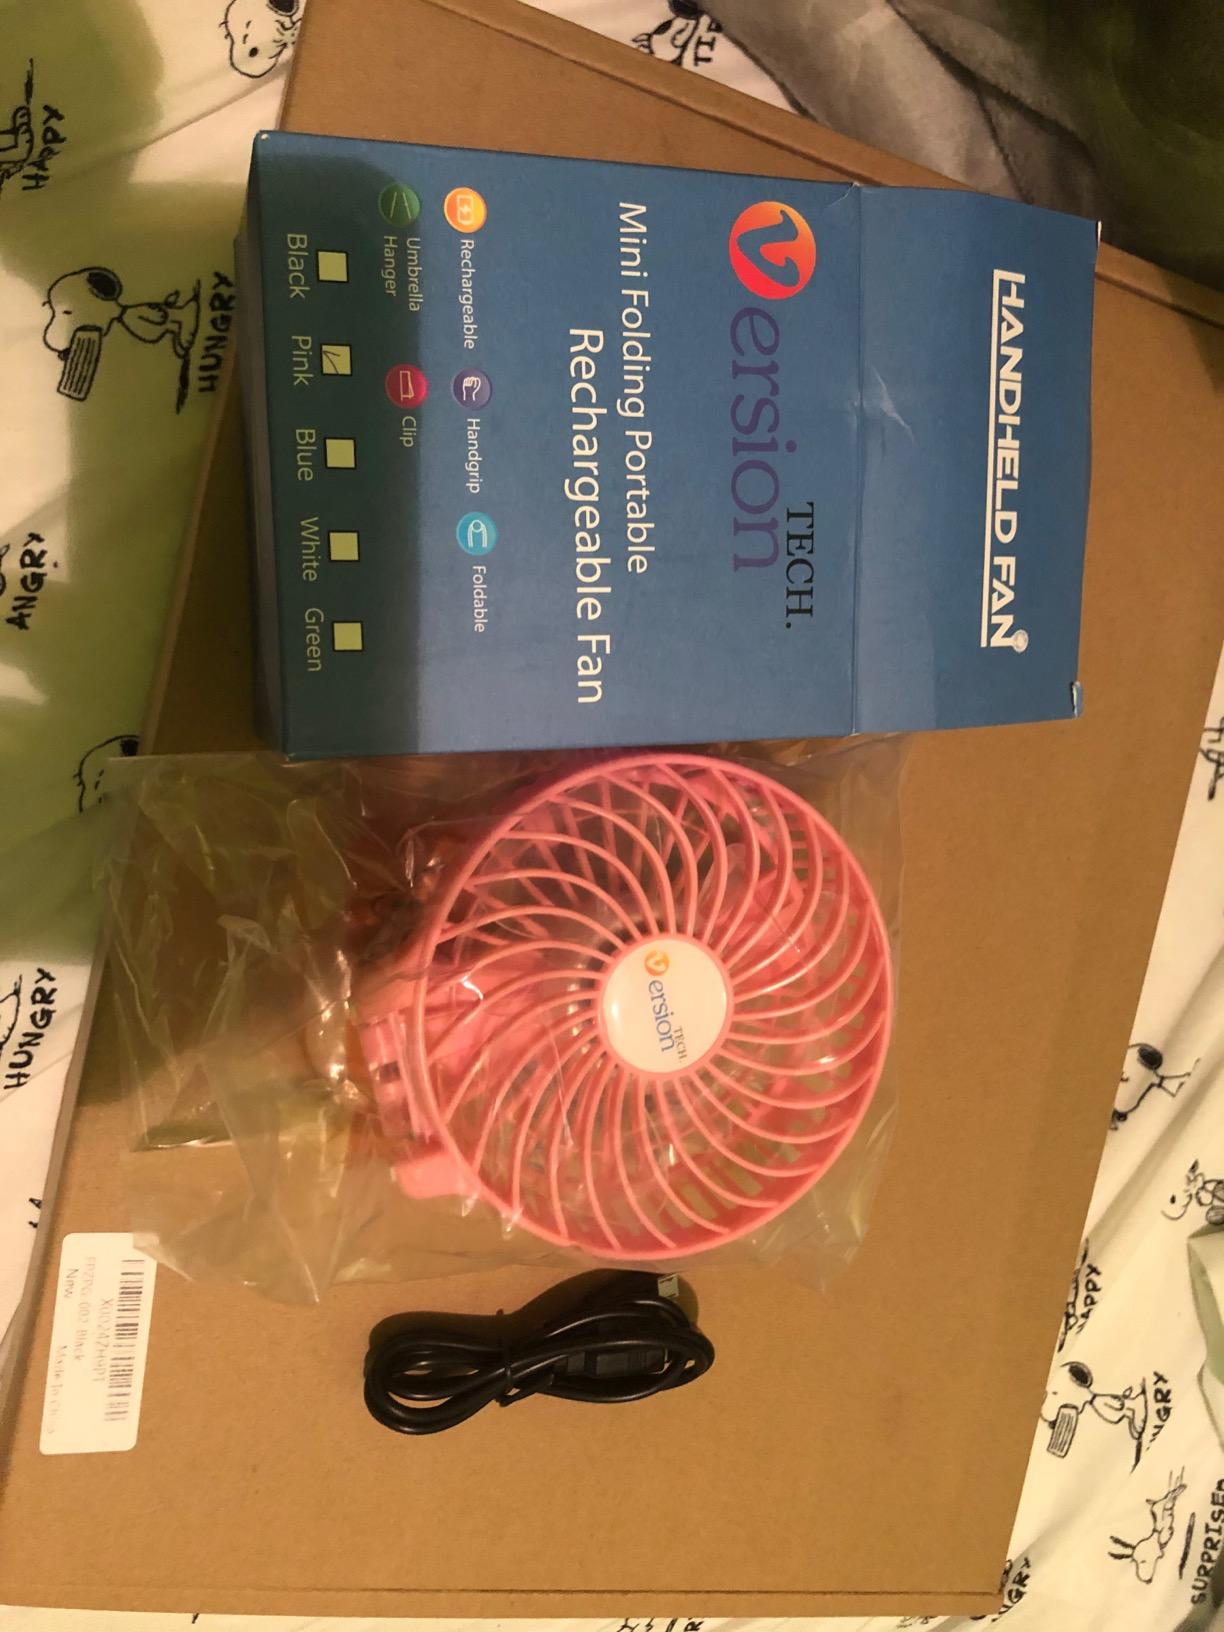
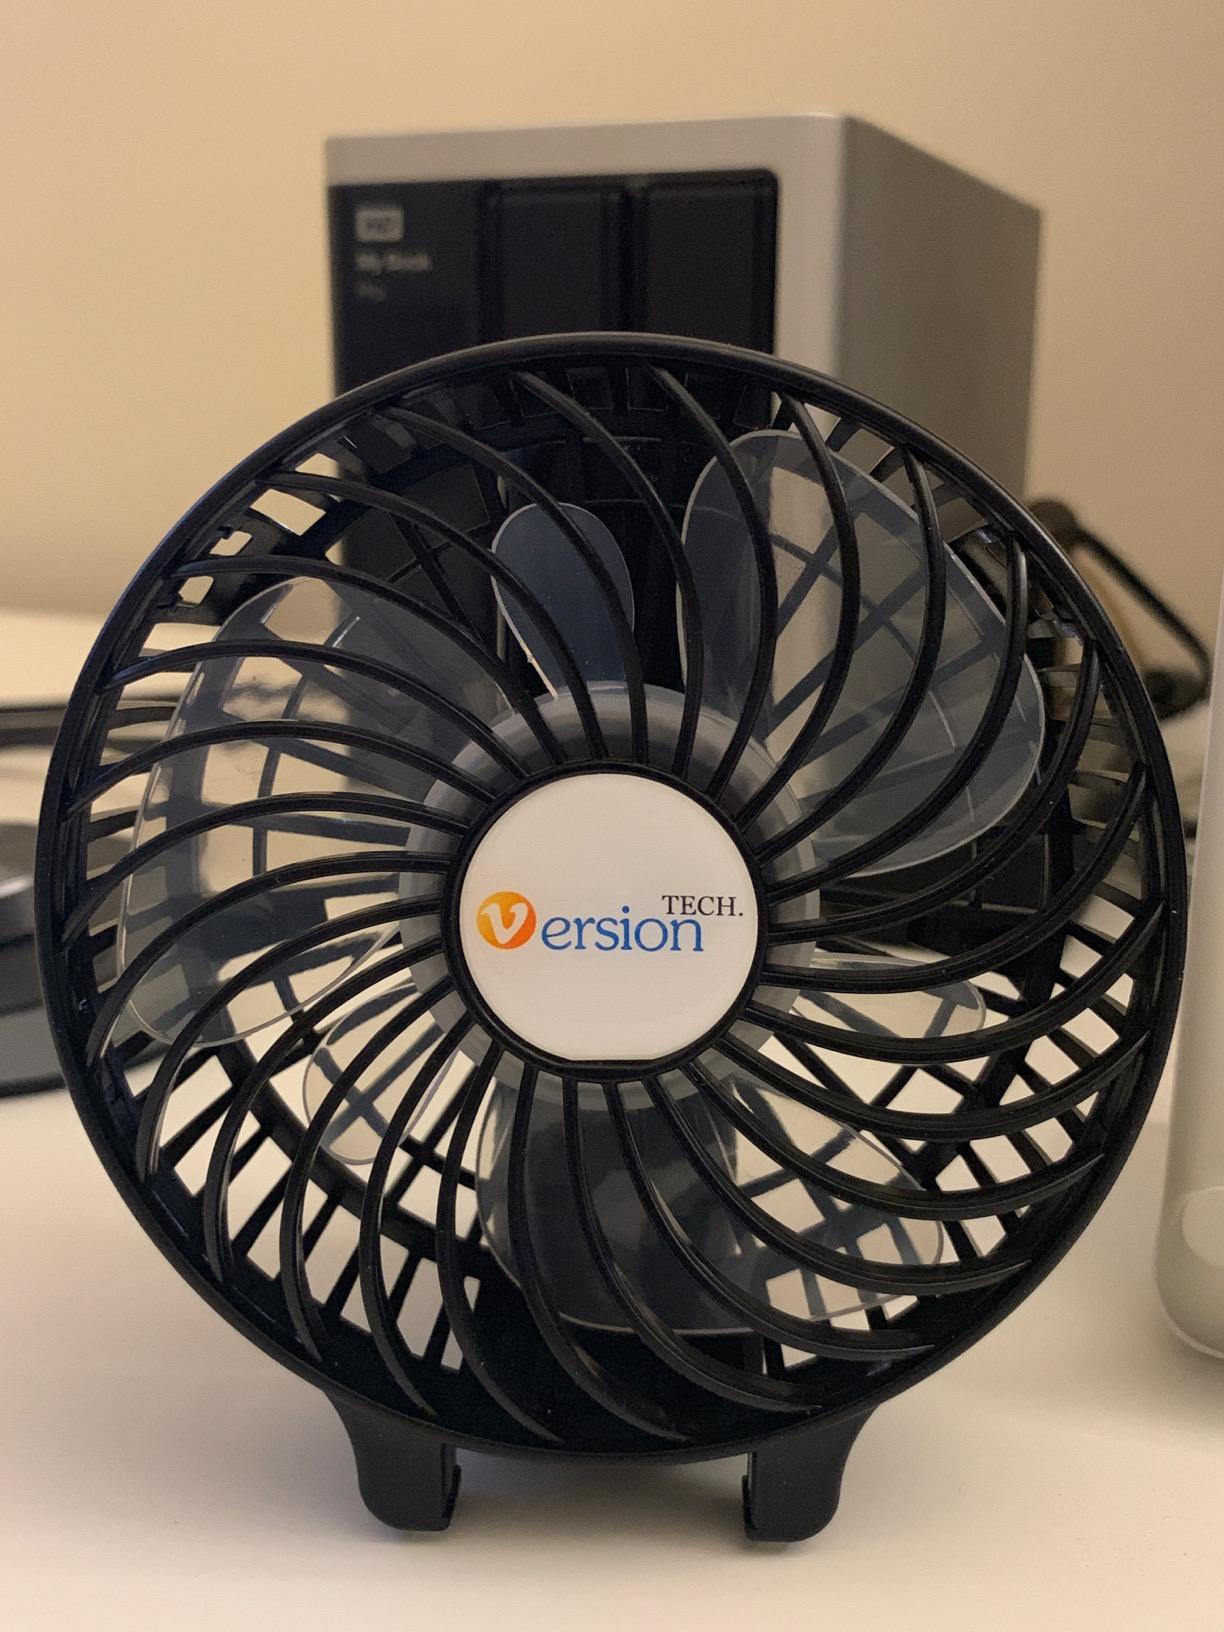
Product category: fan
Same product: no